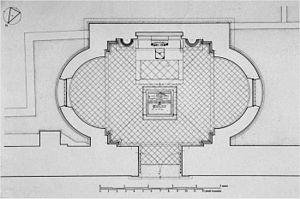
L'église Santa Corona à Vicence, est une église catholique romaine dans la province homonyme et la région Vénétie, en Italie.